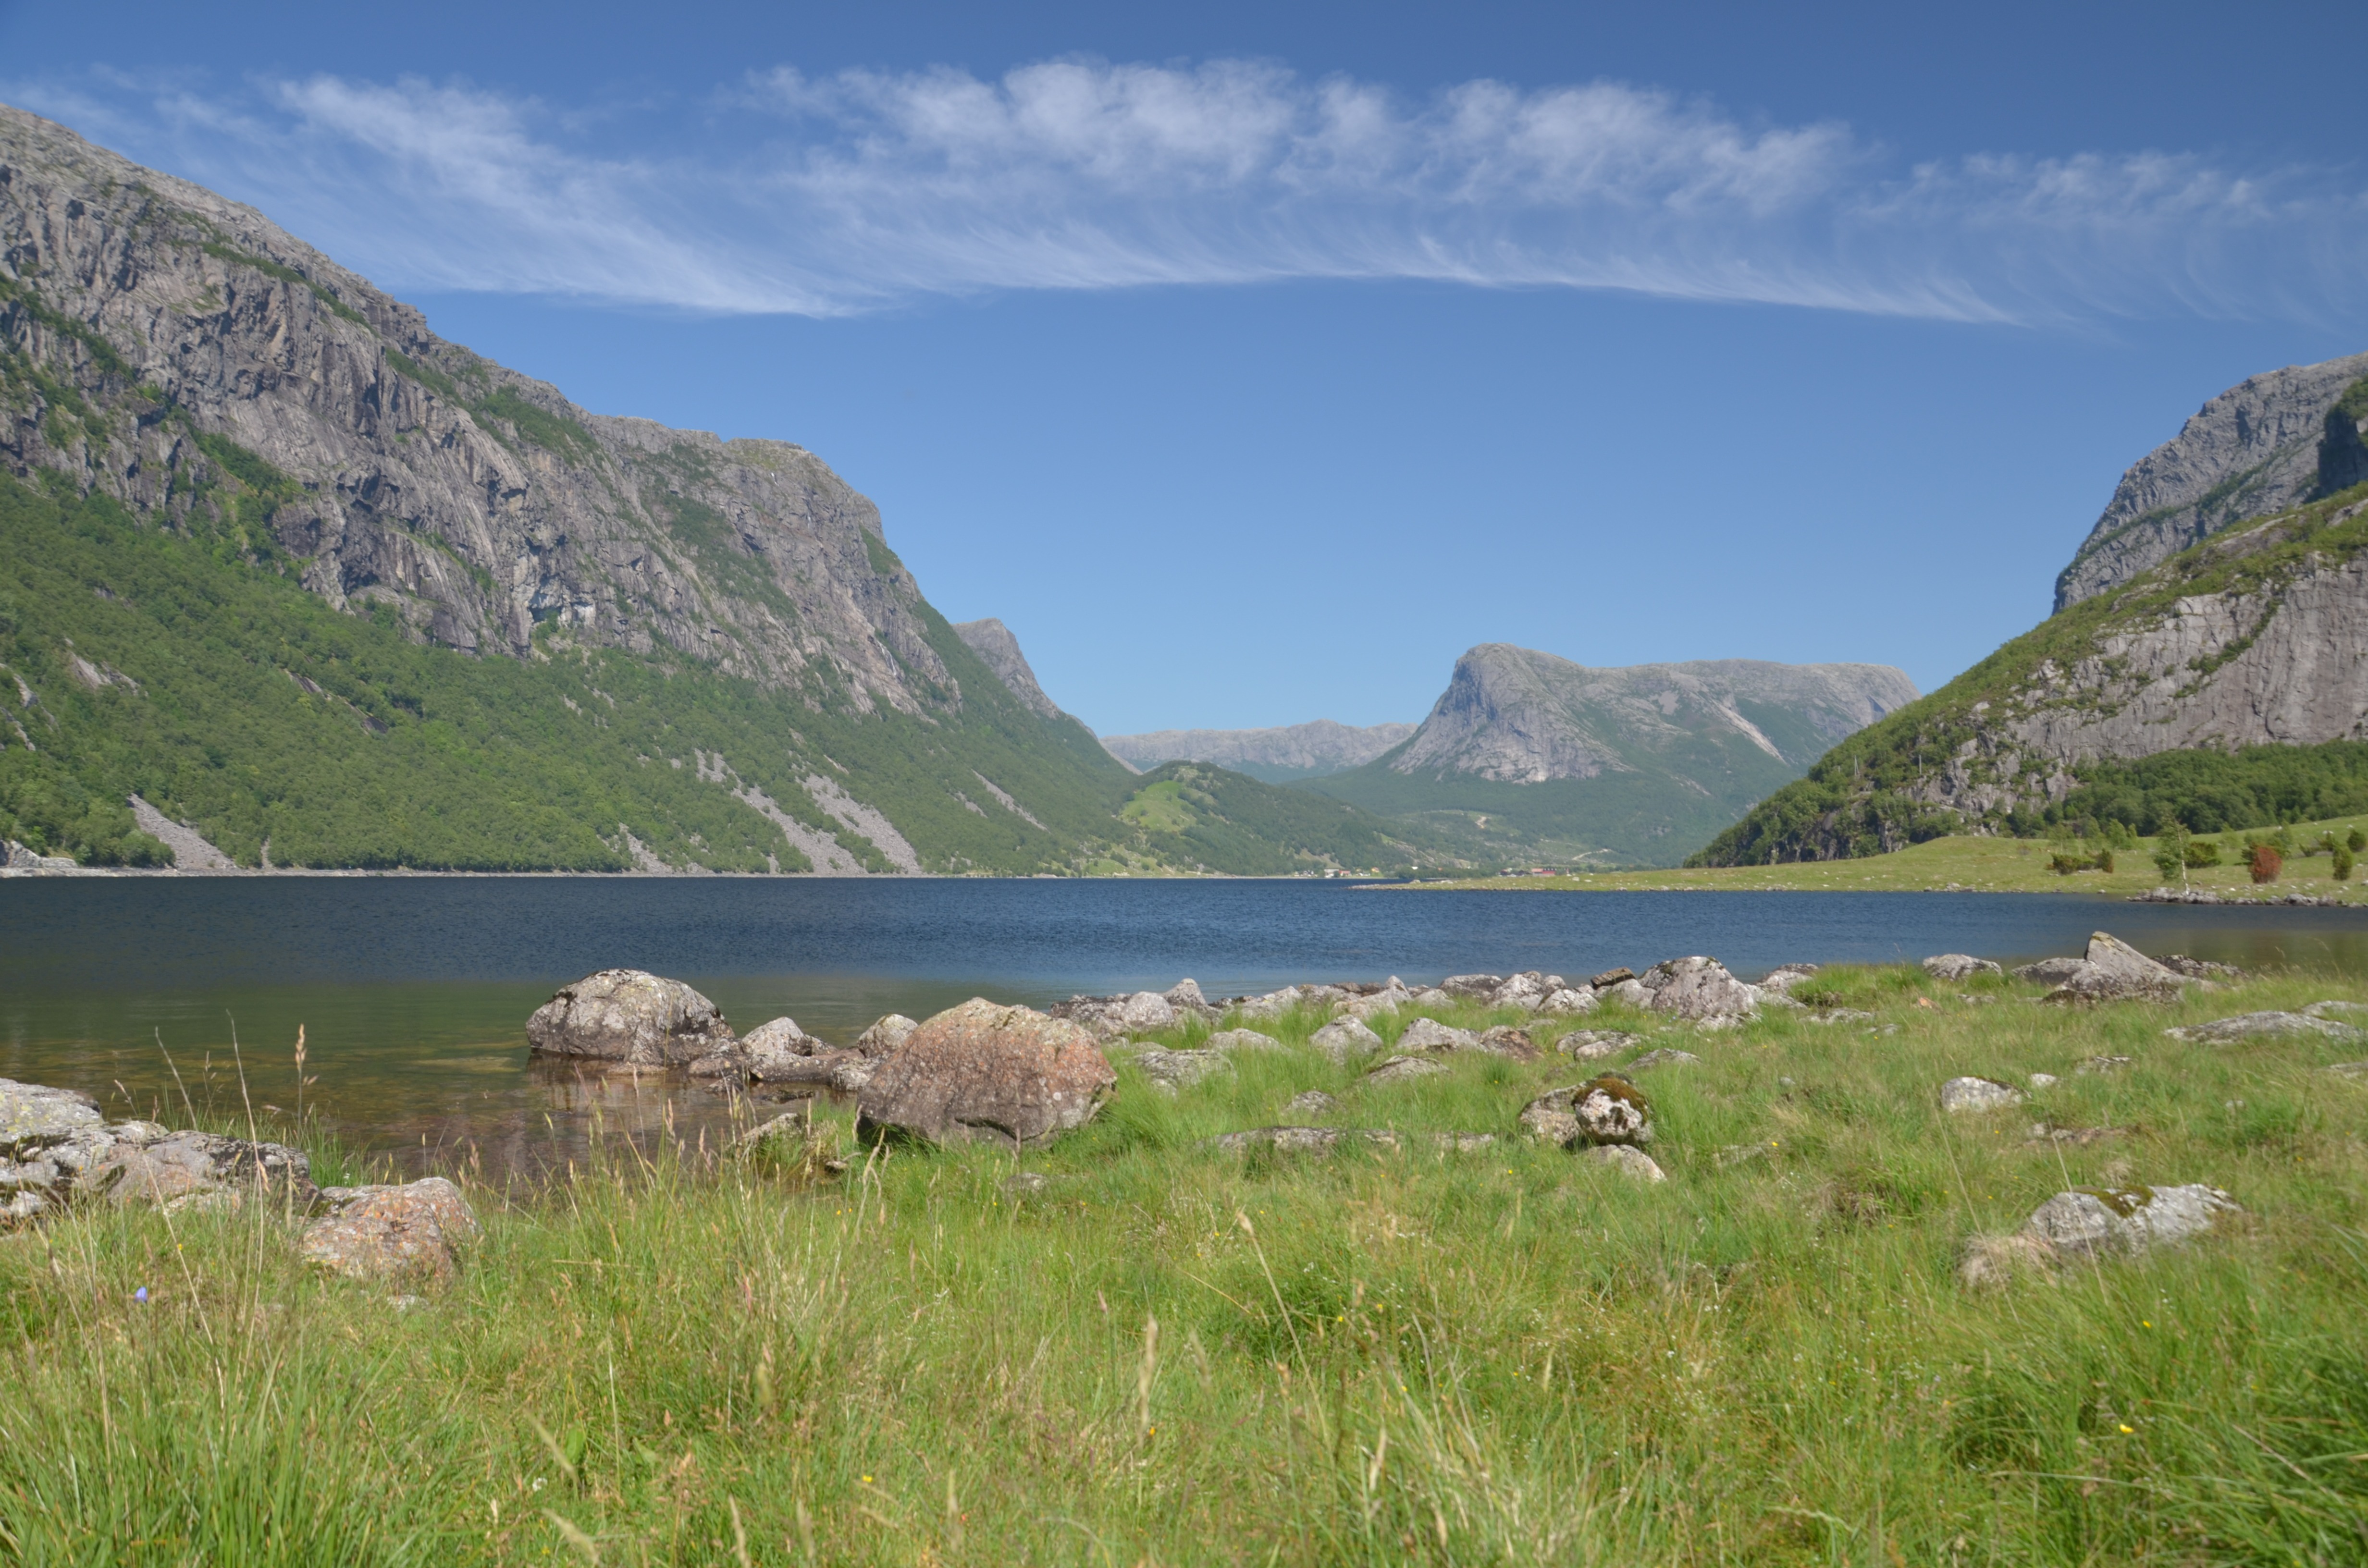
water, nature, wilderness, mountain, meadow, lake, valley, mountain range, fjord, reservoir, highland, national park, grassland, plateau, fell, loch, ecosystem, norway, landform, tarn, geographical feature, mountainous landforms, glacial landform